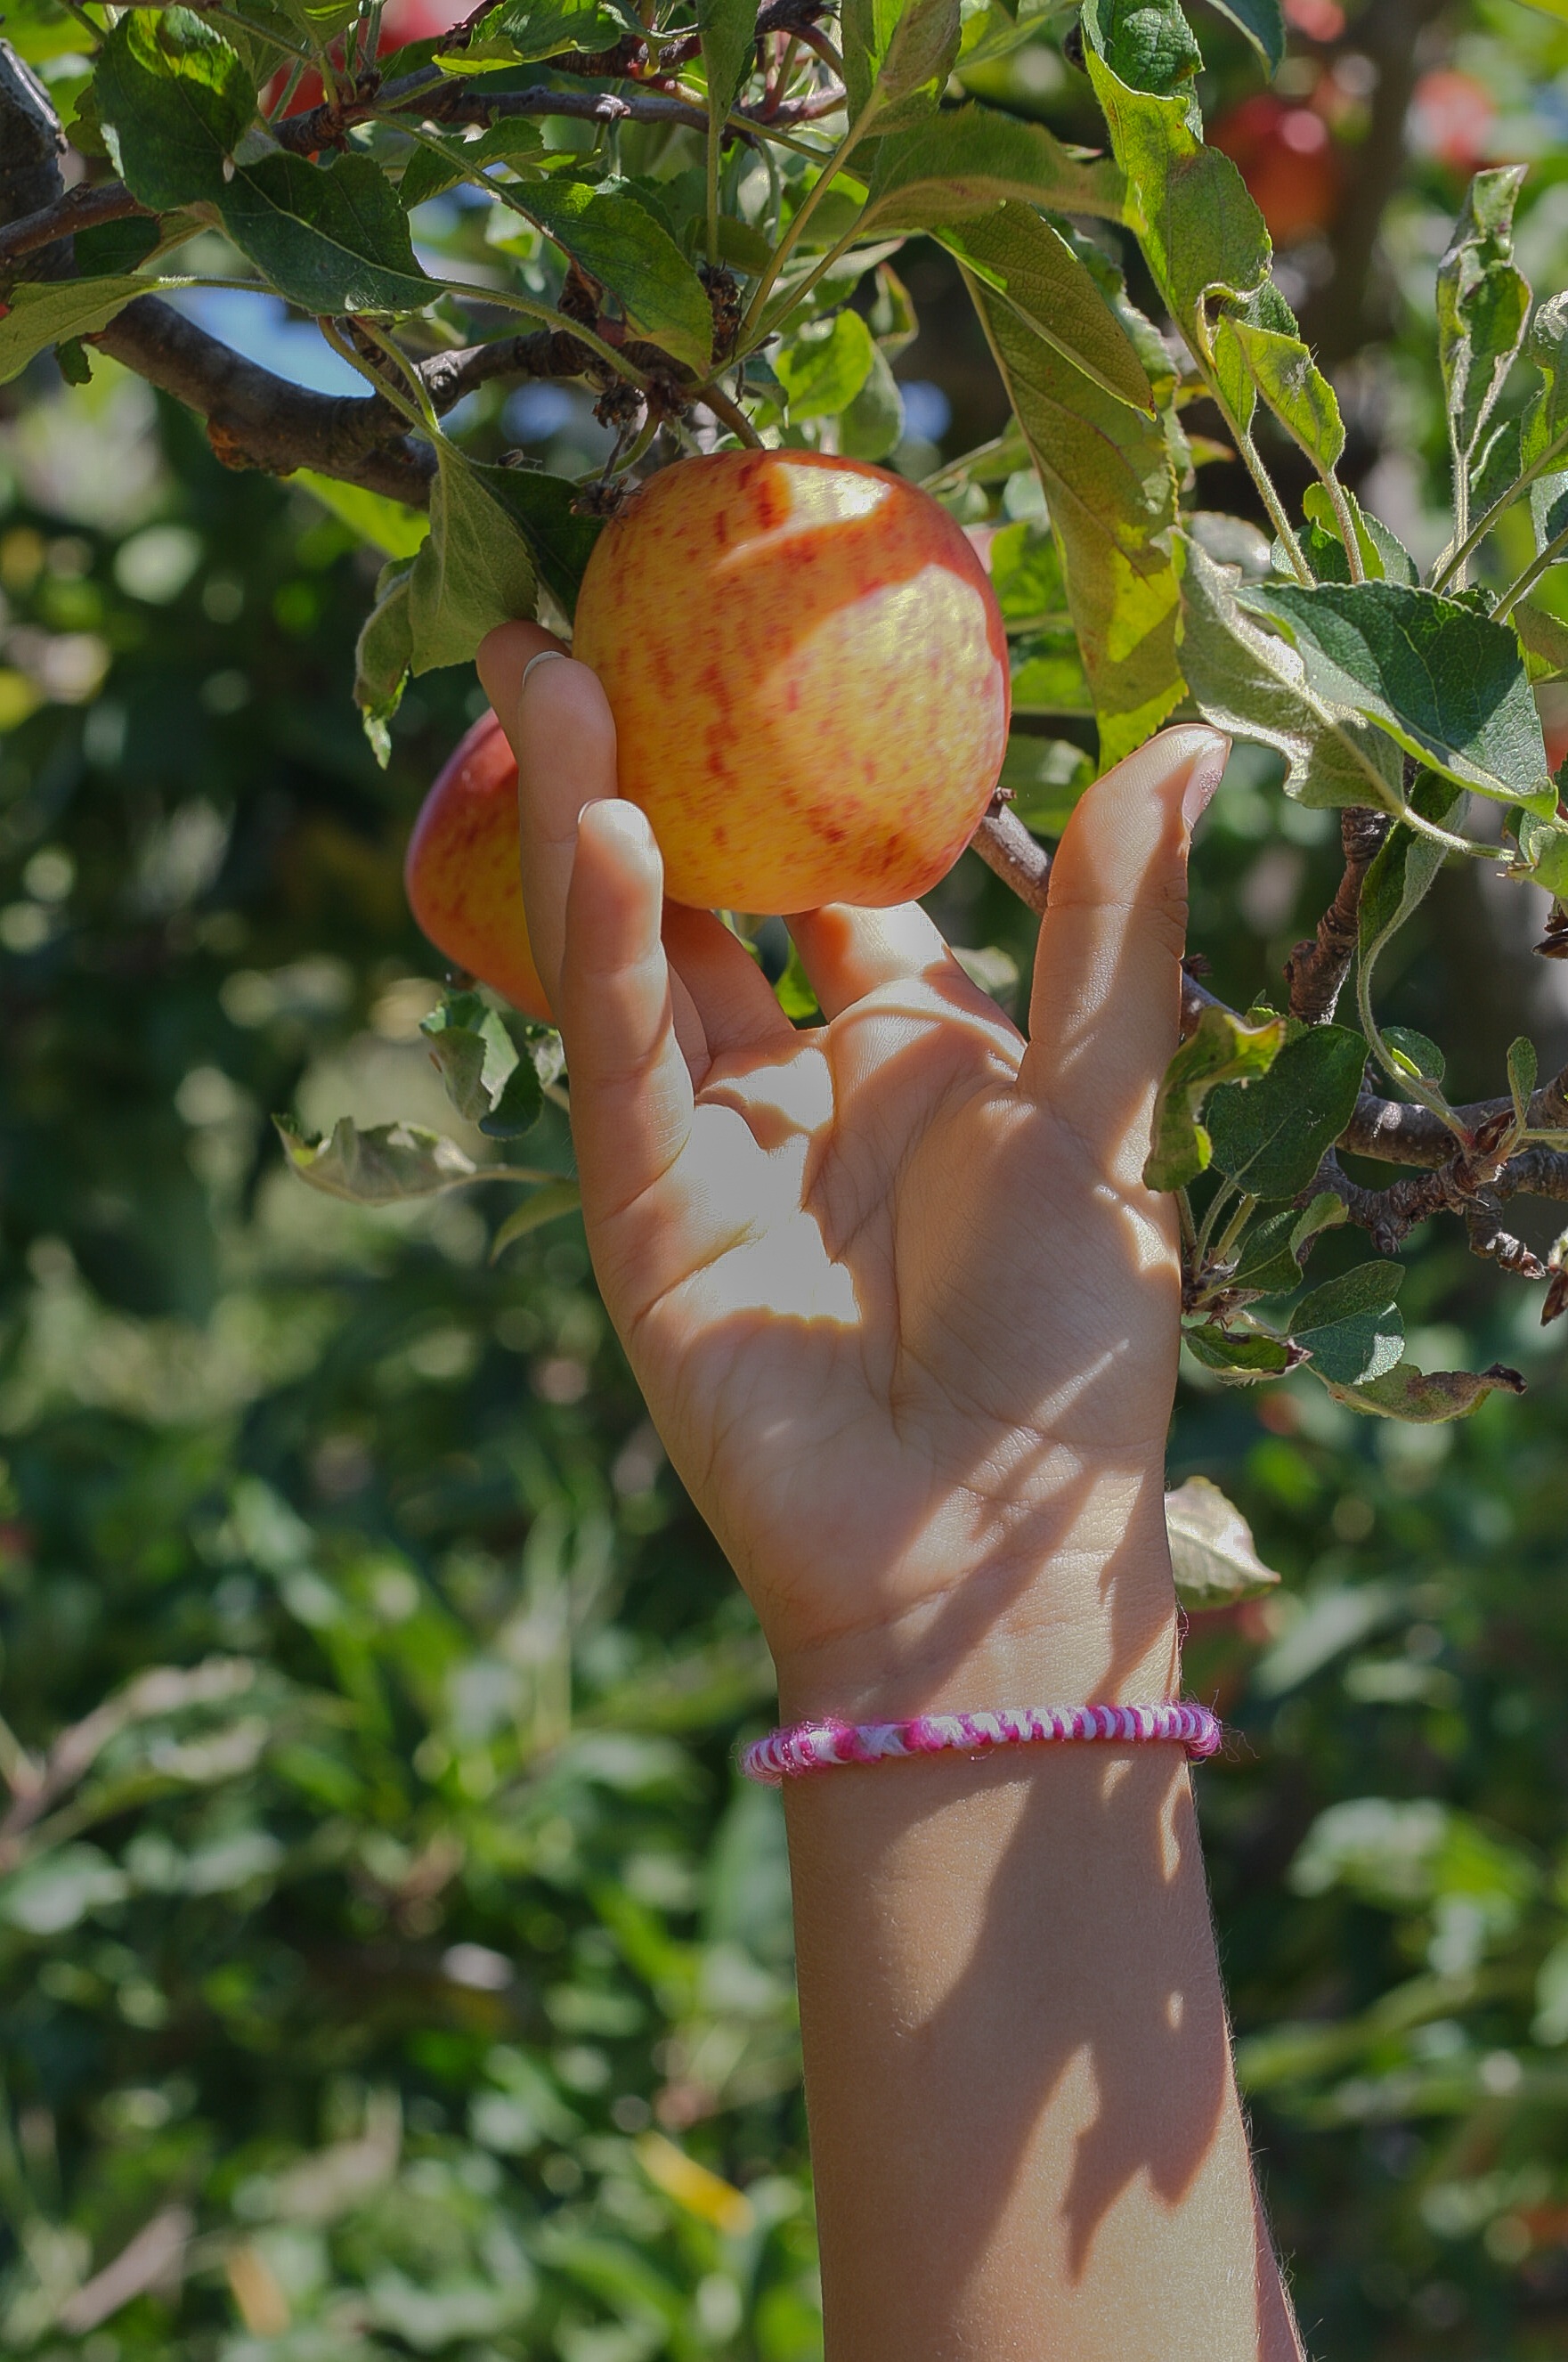
apple, tree, nature, branch, plant, girl, farm, fruit, flower, orchard, country, summer, food, red, harvest, produce, fresh, child, botany, agriculture, garden, healthy, flora, outdoors, gardener, picking, flowering plant, land plant